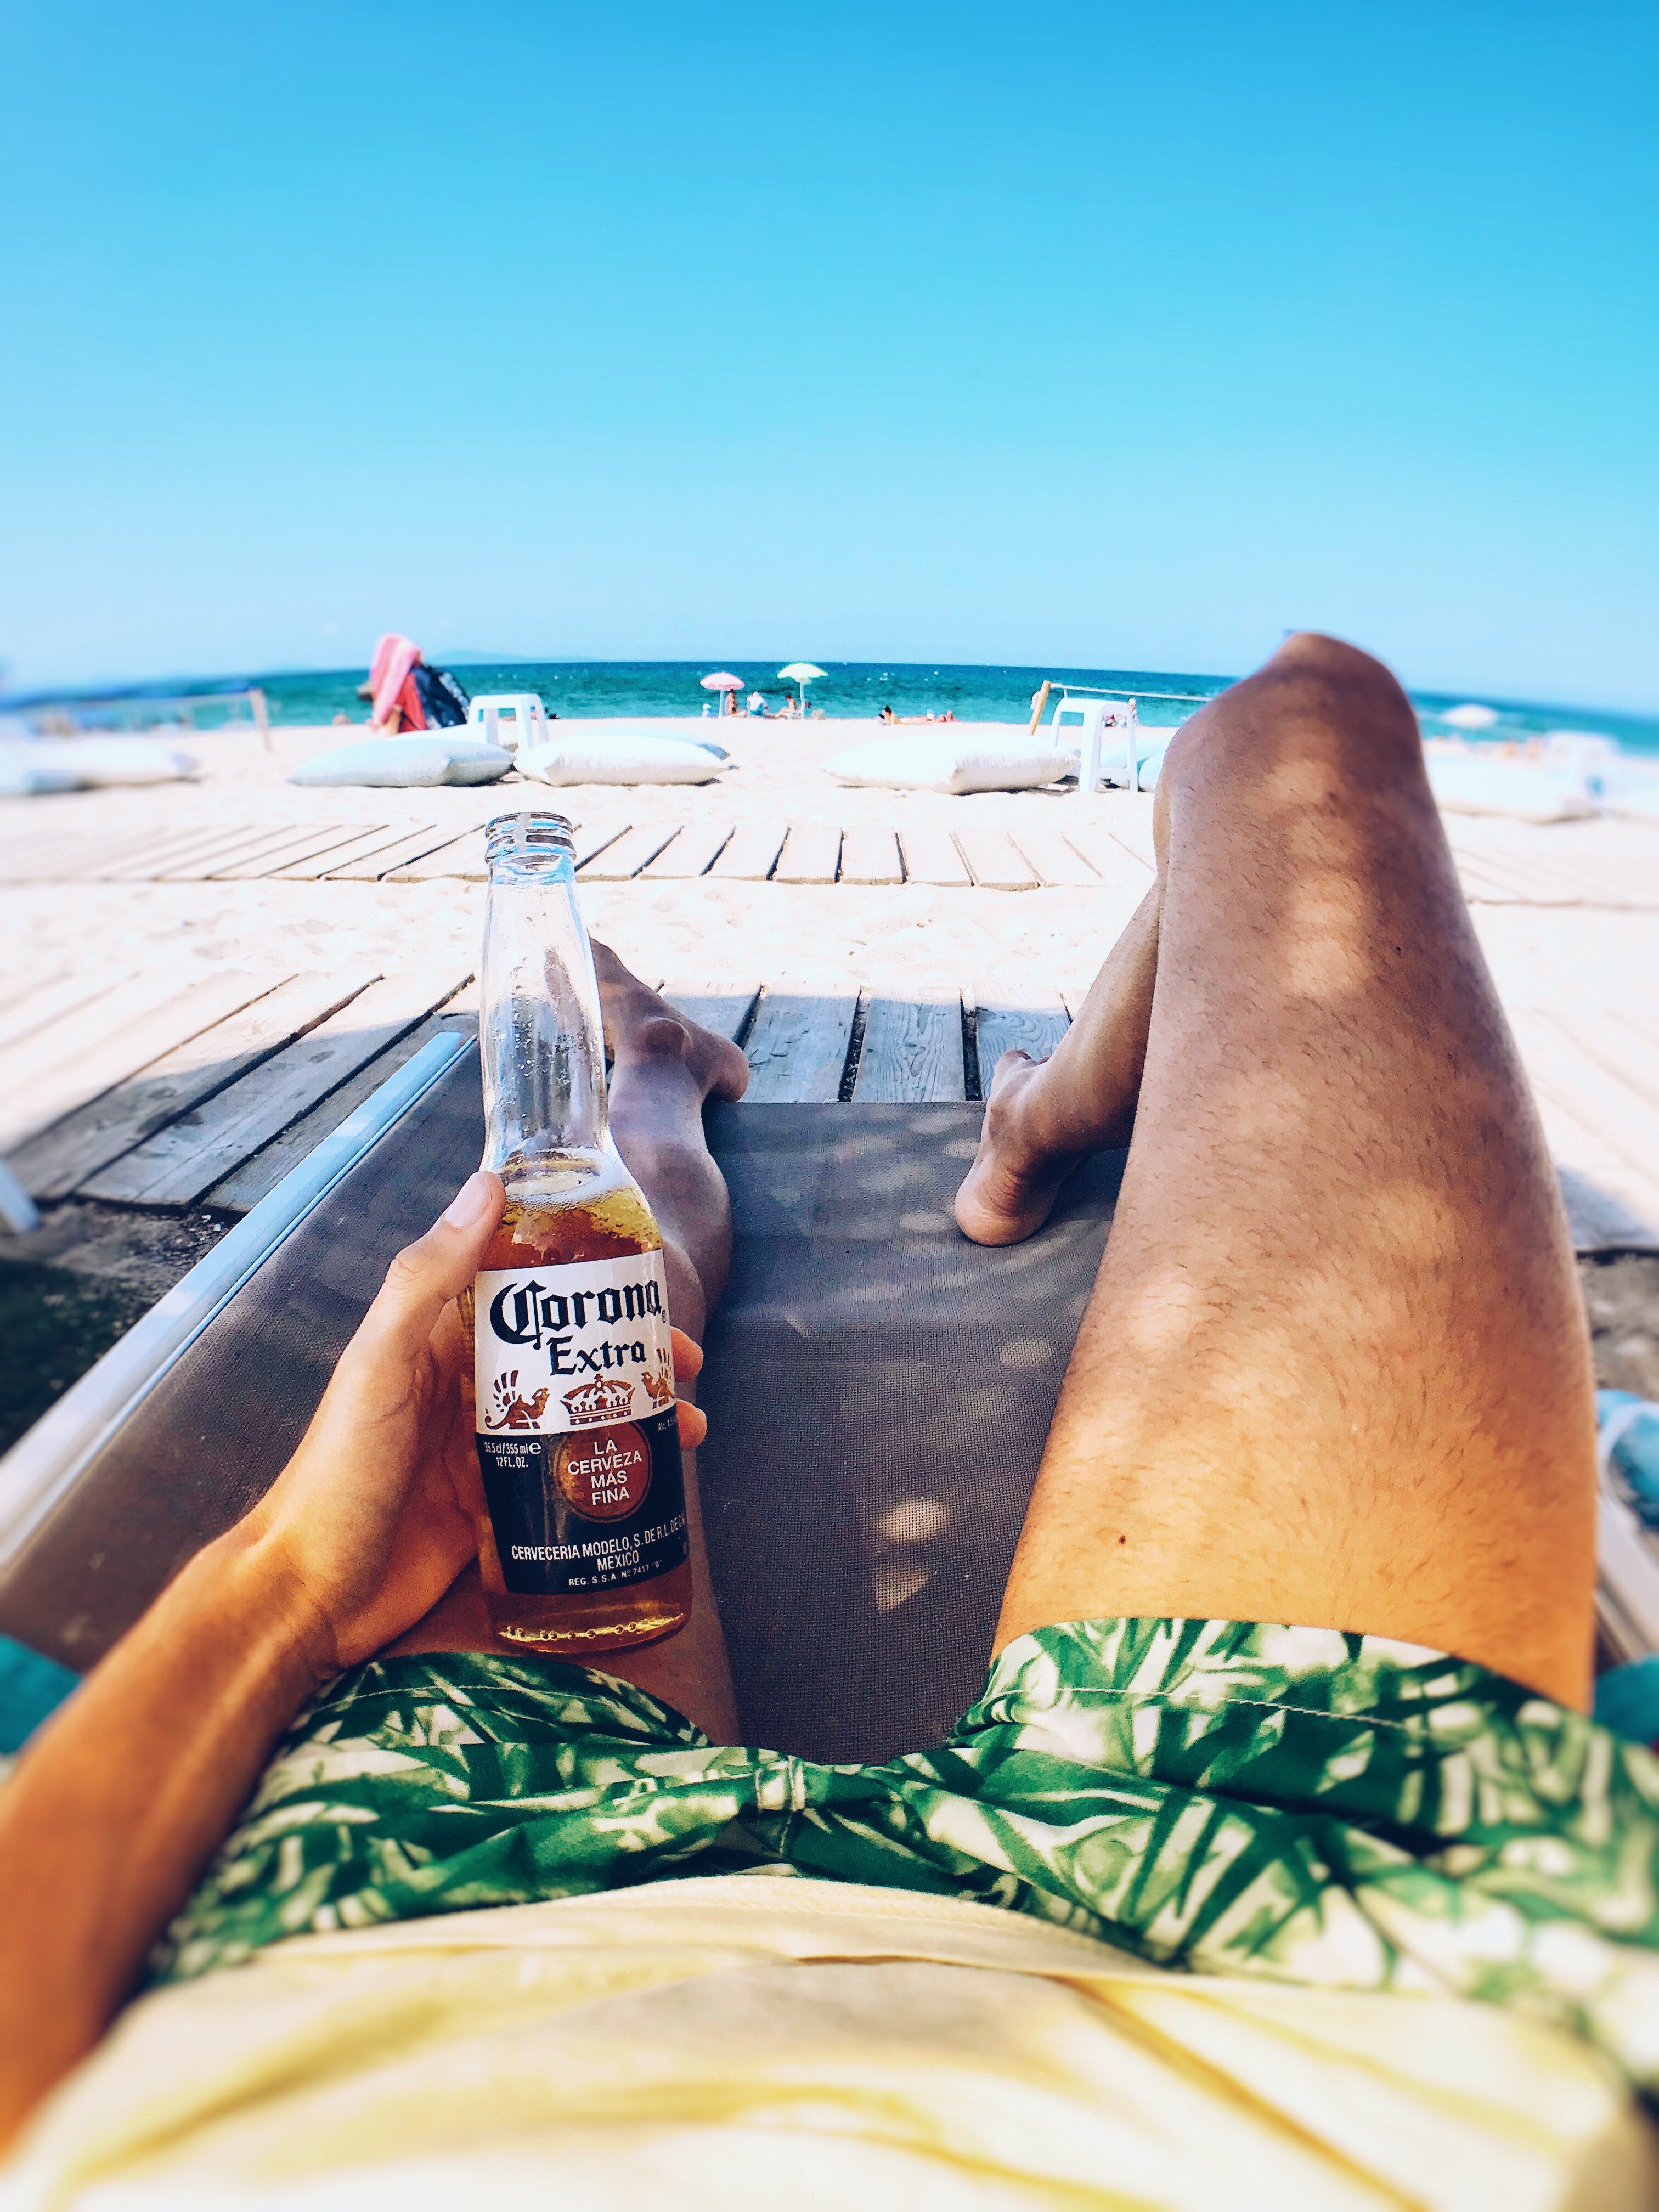
water, vacation, drink, summer, human leg, leg, hand, sea, beach, bottle, alcohol, beer, liqueur, thigh